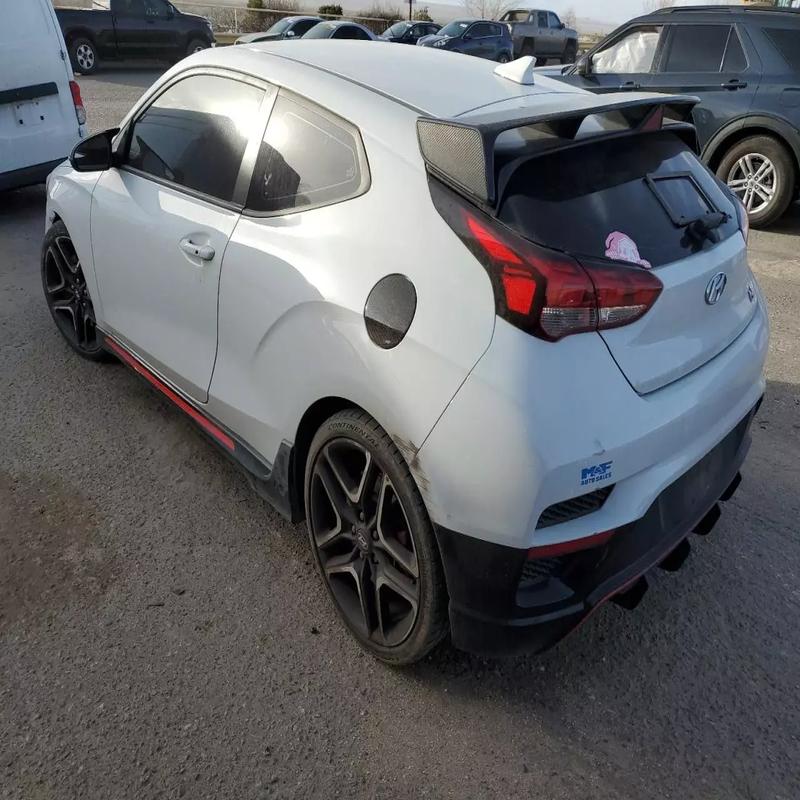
Aucun dommage détecté.
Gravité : aucun